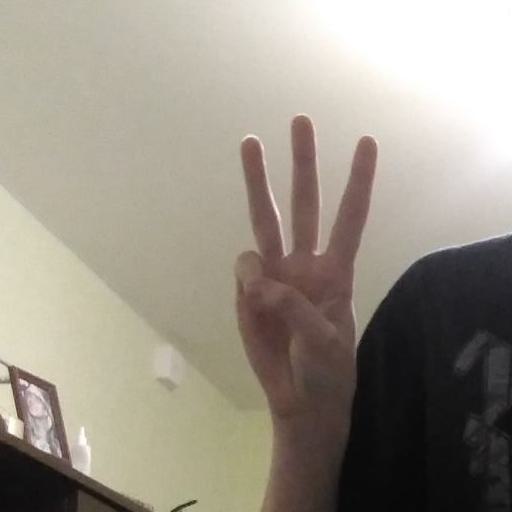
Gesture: three